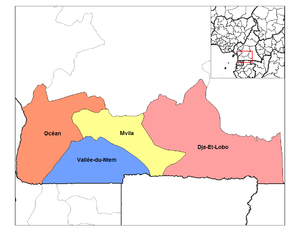
La Région du Sud est l'une des dix régions du Cameroun. Elle s'étend sur la partie méridionale et occidentale du pays frontalière de trois pays d'Afrique centrale, d'est en ouest: la Guinée équatoriale, le Gabon et la République du Congo. Elle a pour chef-lieu la ville de Ebolowa.
Le Cameroun est subdivisé en 58 départements.